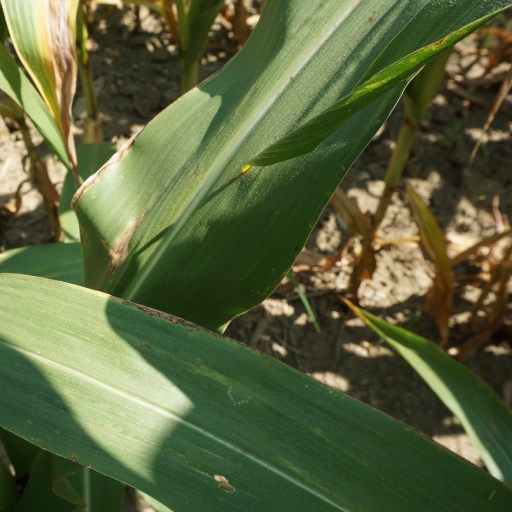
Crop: maize; corn